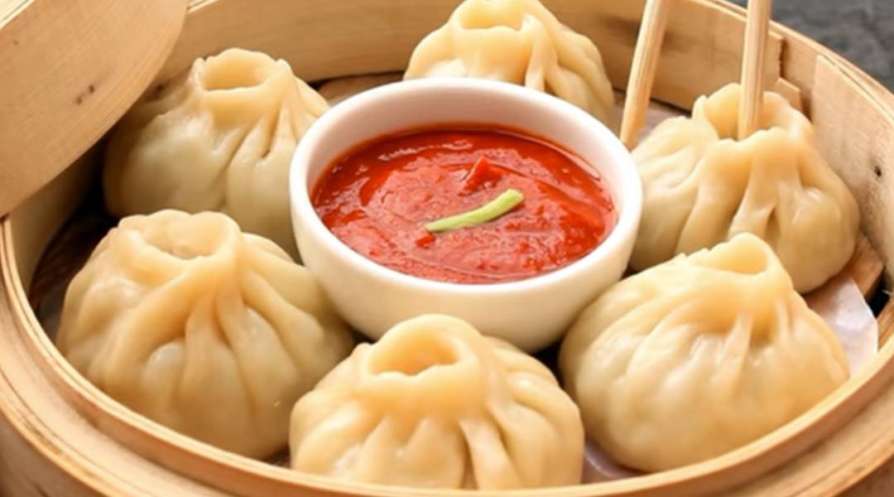
Dish: momos